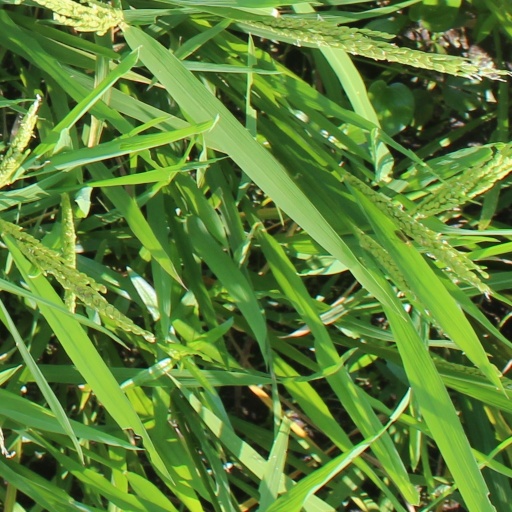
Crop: rice